Polyyne

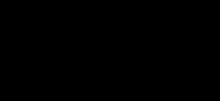
"Z"-Dihydromatricaria acid

Polyynes such as falcarindiol can be found in Apiaceae vegetables like carrot, celery, fennel, parsley and parsnip where they show cytotoxic activities. Aliphatic -polyynes of the falcarinol type were described to act as metabolic modulators and are studied as potential health-promoting nutraceuticals. Falcarindiol is the main compound responsible for bitterness in carrots, and is the most active among several polyynes with potential anticancer activity found in Devil's club ("Oplopanax horridus"). Other polyynes from plants include oenanthotoxin and cicutoxin, which are poisons found in water dropwort ("Oenanthe spp.") and water hemlock ("Cicuta spp.").